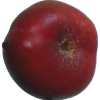
Label: nectarine_flat